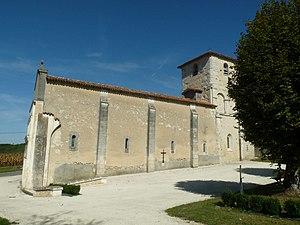
église de St-Félix (16), France
Cet article recense les monuments historiques de la Charente, en France.
L'église Saint-Félix est une église catholique située à Saint-Félix, en France.
Saint-Félix est une commune du Sud-Ouest de la France, située dans le département de la Charente.